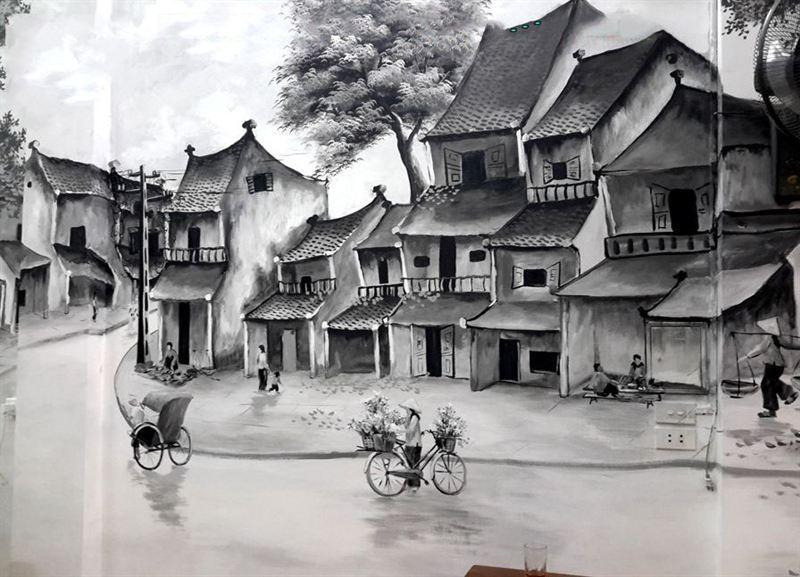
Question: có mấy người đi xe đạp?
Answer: có một người đi xe đạp